Roger Laroque

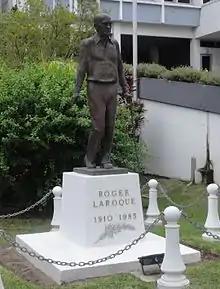
Statue of Laroque outside Nouméa City Hall

Roger Laroque (5 October 1910 – 17 November 1985) was a New Caledonian businessman and politician. He served as mayor of Nouméa from 1953 to 1985 and as a member of the Territorial Assembly from 1972 to 1984.